My Only Ü

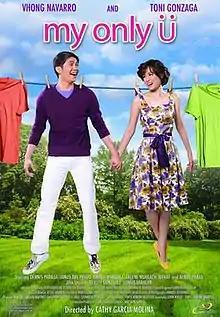
Theatrical movie poster

My Only Ü is a 2008 Filipino romantic black comedy directed by Cathy Garcia-Molina from a screenplay written by John Roque and Tanya Bautista, both of whom co-wrote the story concept with Emmanuel B. Dela Cruz and Chinno B. Marquez. The film stars Vhong Navarro and Toni Gonzaga, in their second film together, with the supporting cast including Benjie Paras, Janus del Prado, Dennis Padilla, and Empoy Marquez.